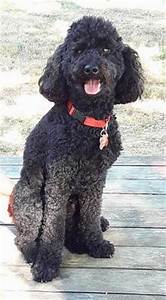
Label: cane